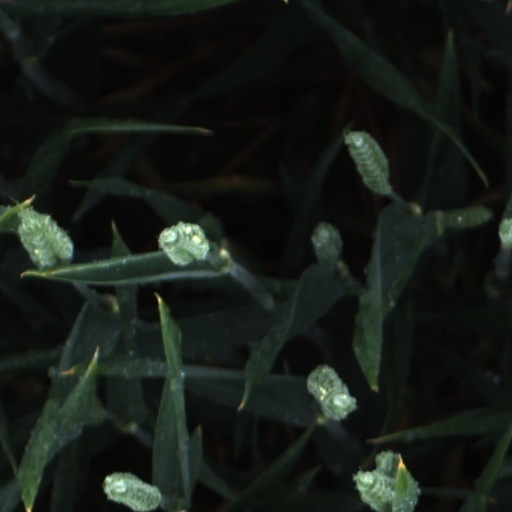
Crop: wheat